Martin Mystère

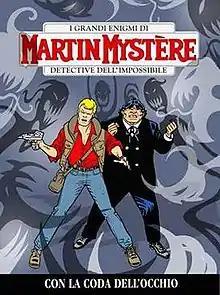
Cover of "Martin Mystère" #315, featuring the title character and Java

Martin Mystère is an Italian comic book whose protagonist is Martin Mystère. Created by writer Alfredo Castelli and artist Giancarlo Alessandrini, it was first published in Italy by Sergio Bonelli Editore in 1982.